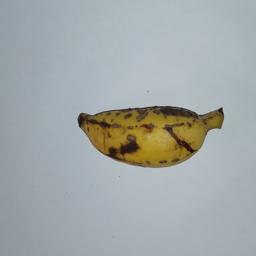
Banana variety: Champa Kola